Averno (wrestler)

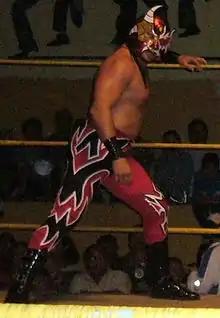
Ruíz wearing a half Averno/half Rencor Latino mask in 2005

During a televised segment Satánico used his supposed "satanic powers" to turn técnico (good guy) Rencor Latino into one of his "minions", a rudo (bad guy) character known as "Averno" ("Hell"). Traditionally when a masked wrestler transitions from one identity to a new identity it is not publicly acknowledged, but in Ruíz' case it was actually part of the storyline. As a result of the transition Averno would on occasion wrestle wearing a special mask that was half Averno, half Rencor Latino. Satánico and Averno were joined by Mephisto who had previously wrestled as Astro Rey Jr. The trio feuded with Último Guerrero, Rey Bucanero, and Tarzan Boy throughout the year with Averno and El Satánico unsuccessfully challenging Guerrero and Bucanero for the CMLL World Tag Team Championship in August 2001. The team lost when Satánico was disqualified for using a low blow. When Tarzan Boy was injured and unable to wrestle Bucanero and Guerrero recruited Máscara Mágica to even the numbers. The storyline between the two factions reaches its high point at the CMLL 68th Anniversary Show where all seven wrestlers faced off in a steel cage match. The stipulation of the match was that the winning side would gain the rights to use the name "Los Infernales" while the loser on the opposite side would be forced to unmask or have their hair shaved off. In the end El Satánico pinned Máscara Mágica, forcing him to unmask. After losing the match Guerrero, Bucanero and Tarzan Boy became known collectively as "Los Guerreros del Infierno" ("The Infernal Soldiers"), while El Satánico, Averno and Mephisto continuing to work as "Los Infernales".